University of Oregon

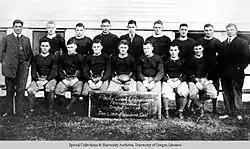
University of Oregon 1917 football team

Created in 1893, the football team played its first game in 1894 and won its first Rose Bowl in 1917 against the University of Pennsylvania. The 1938–39 men's basketball team, nicknamed the "Tall Firs", won the first-ever NCAA basketball tournament by defeating Ohio State in the March 28, 1939, championship game.